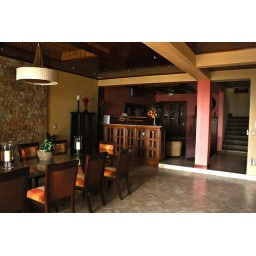
Dining room and lounge area in our kick ass house